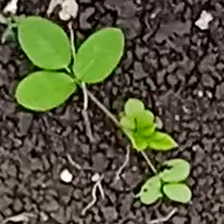
Weed species: Asian_Pigeonwings_(Clitoria Ternatea)